Energy policy of the United Kingdom

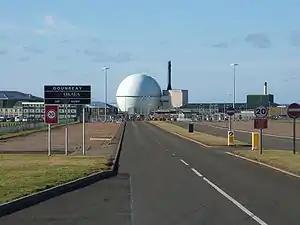
Decommissioned Dounreay nuclear power complex

The UK's electricity demand stabilised in 2017, with consumption reaching 307.9terawatt-hours (TWh), marking a 12% decrease from 2007. Consumption was evenly distributed among the residential, commercial, and industrial sectors, with each accounting for roughly one-third. The industrial sector experienced a significant reduction of 18% in consumption, dropping from 113TWh in 2007 to 93TWh in 2017. Meanwhile, residential sector consumption decreased by 14%, influenced by higher prices and the adoption of energy-efficient appliances, whereas the commercial sector saw a more modest decline of 4%.